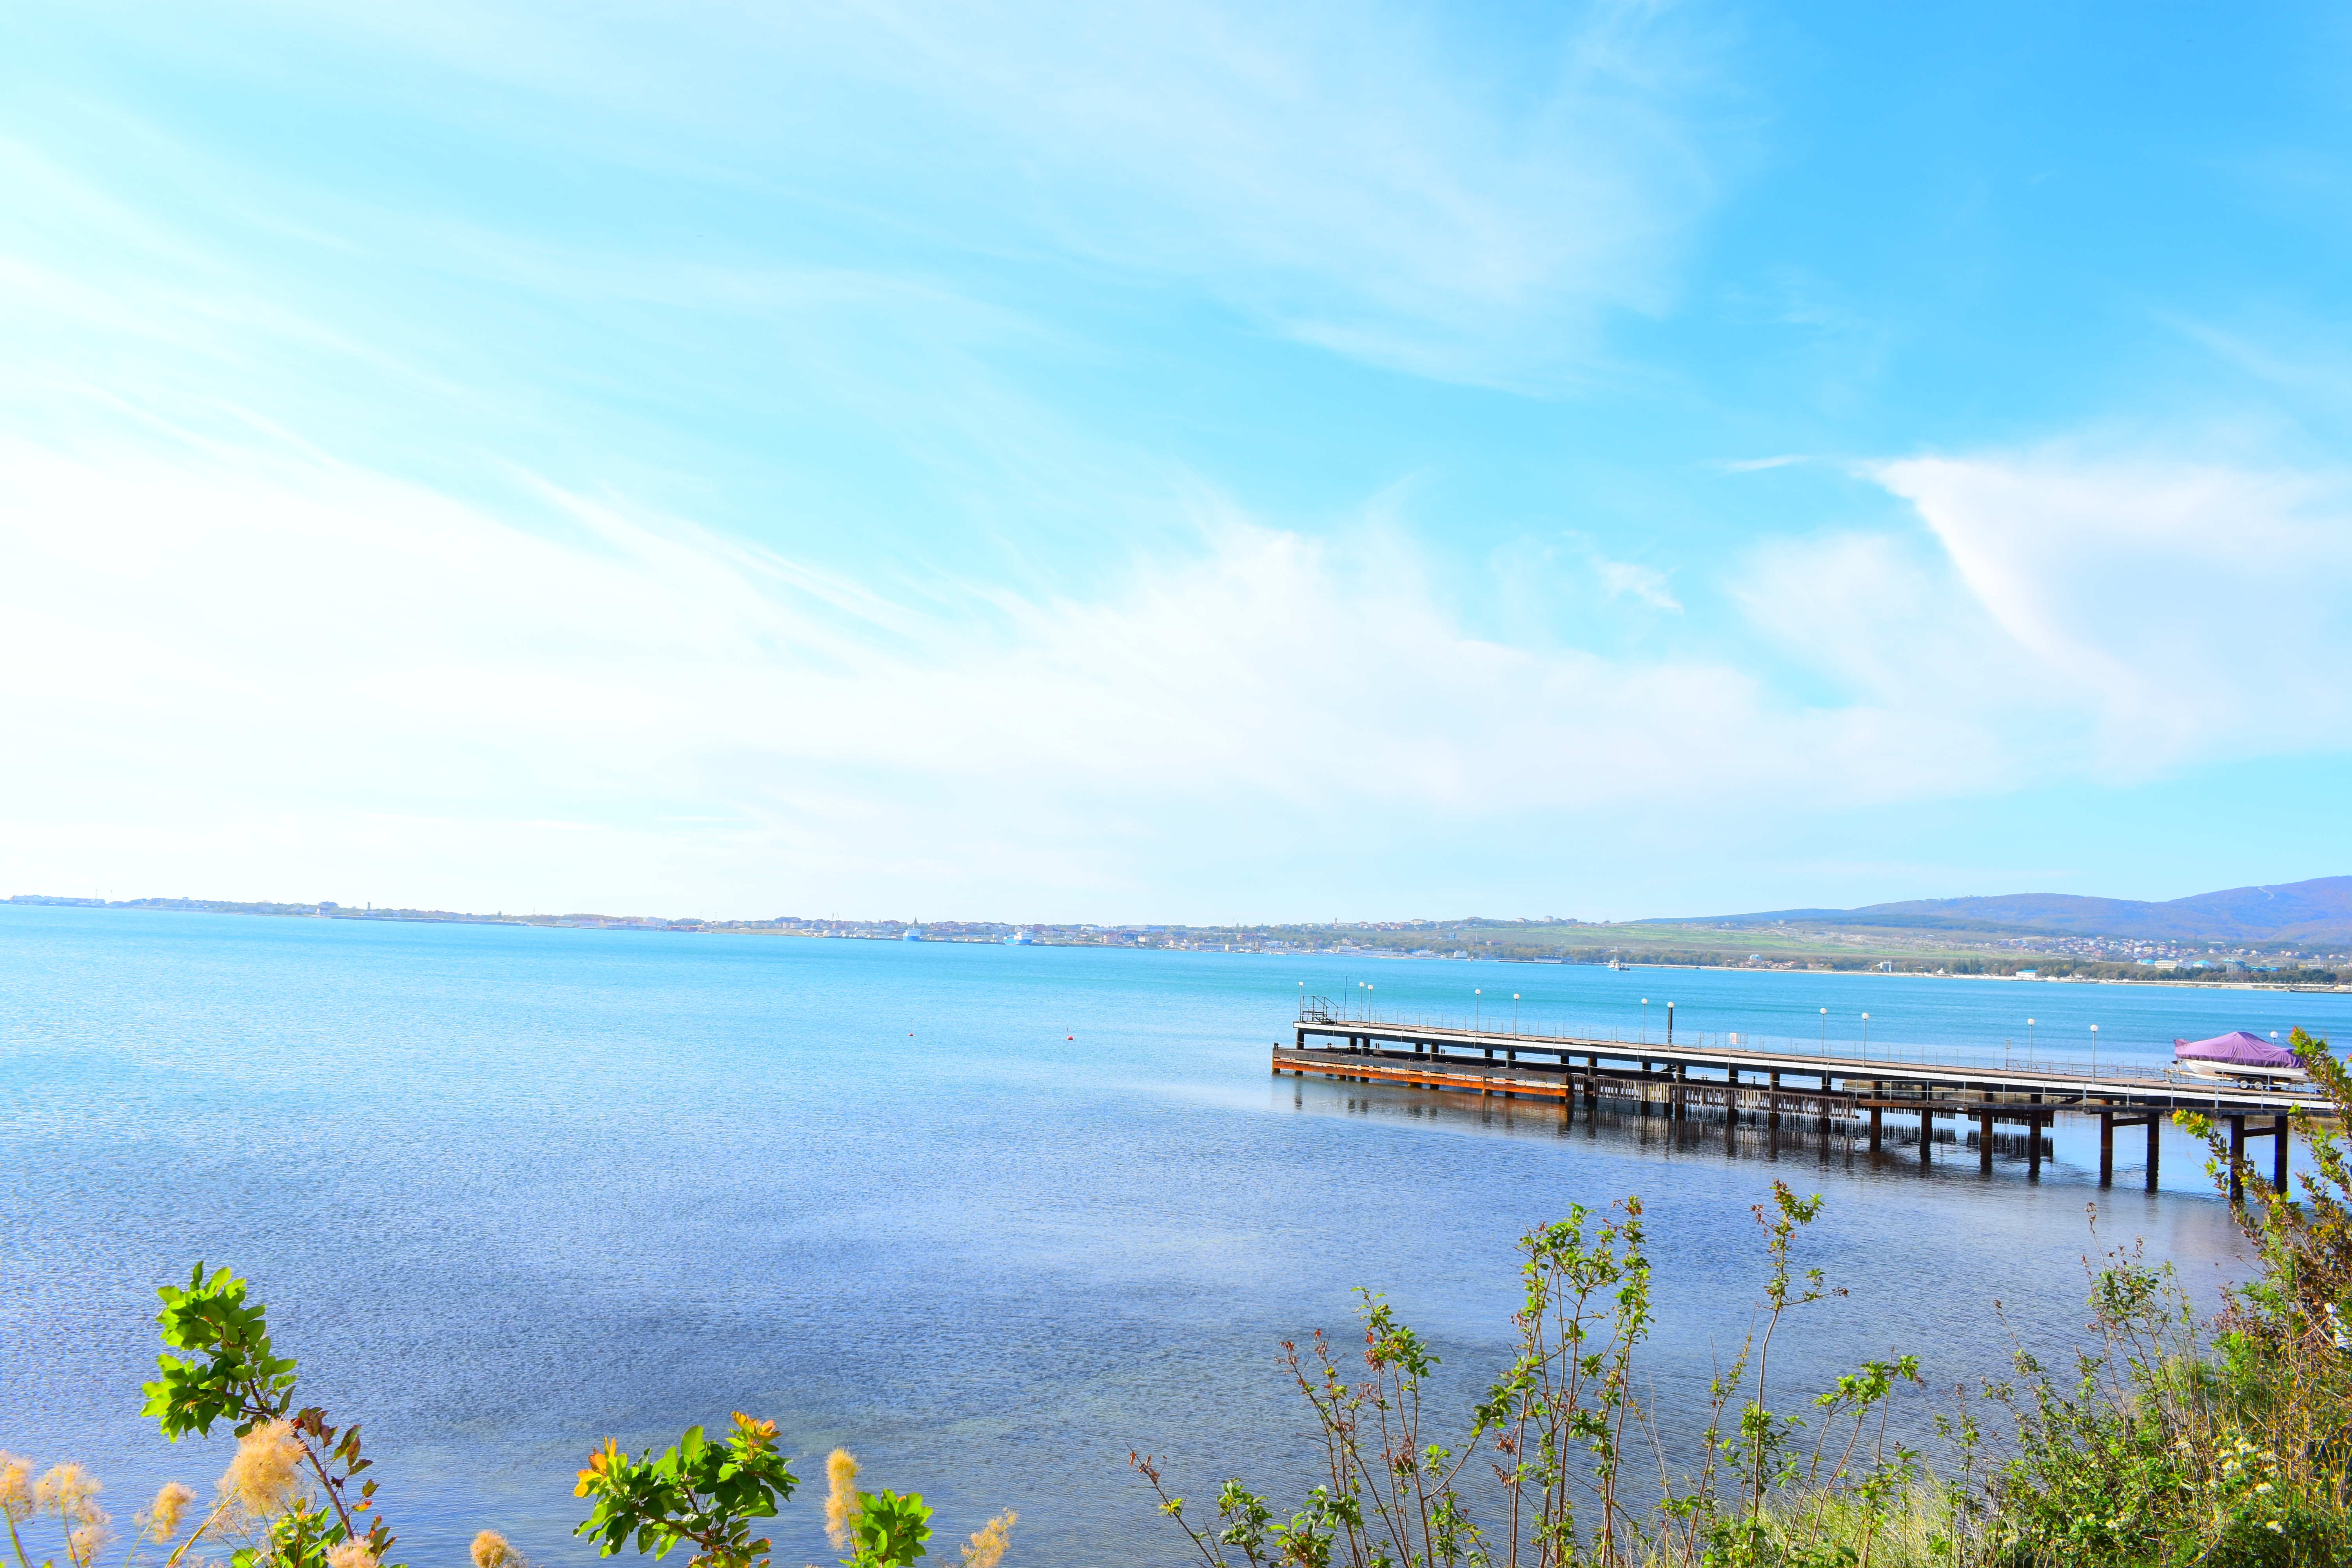
natural, water, cloud, sky, plant, water resources, nature, natural landscape, azure, blue, coastal and oceanic landforms, lake, wood, bank, tree, horizon, cumulus, landscape, beach, waterway, calm, shore, grass, headland, reservoir, island, coast, wind wave, tropics, sound, ocean, caribbean, hill, nature reserve, bay, channel, wave, loch, pier, inlet, reflection, lake district, sand, vacation, dock, grassland, promontory, sea, tourism, wetland, bridge, leisure, river, rock, lagoon